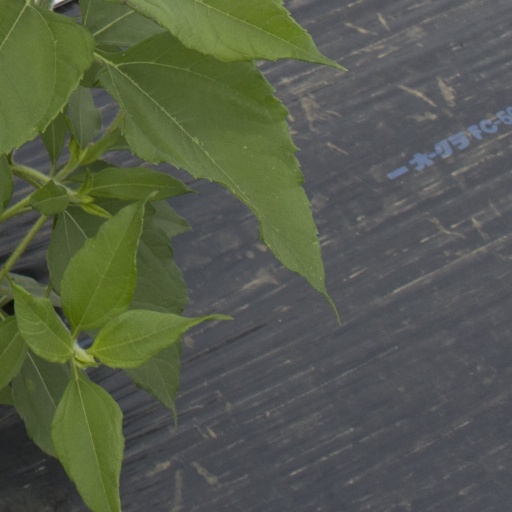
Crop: Jerusalem artichoke